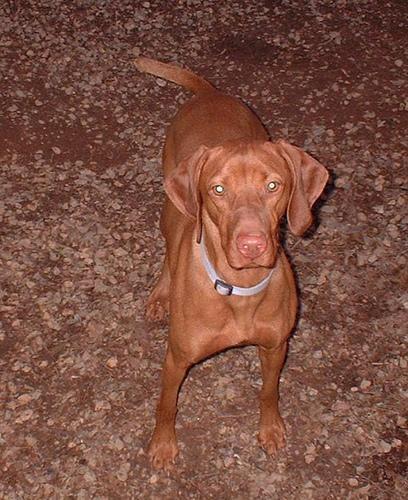
vizsla